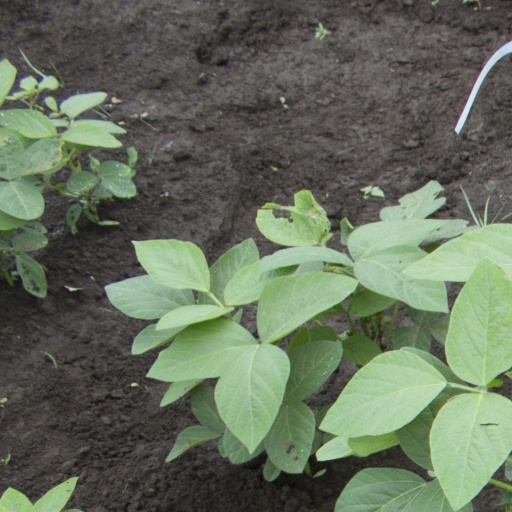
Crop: soybean